2005 Rally Finland

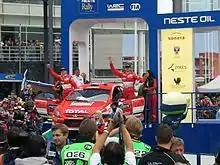
Marcus Grönholm celebrates his win.

The 2005 Rally Finland (formally the 55th Neste Rally Finland) was the tenth round of the 2005 World Rally Championship. The rally was held over four days between 4 August and 7 August 2005, and was won by Peugeot's Marcus Grönholm, his 17th win in the World Rally Championship.